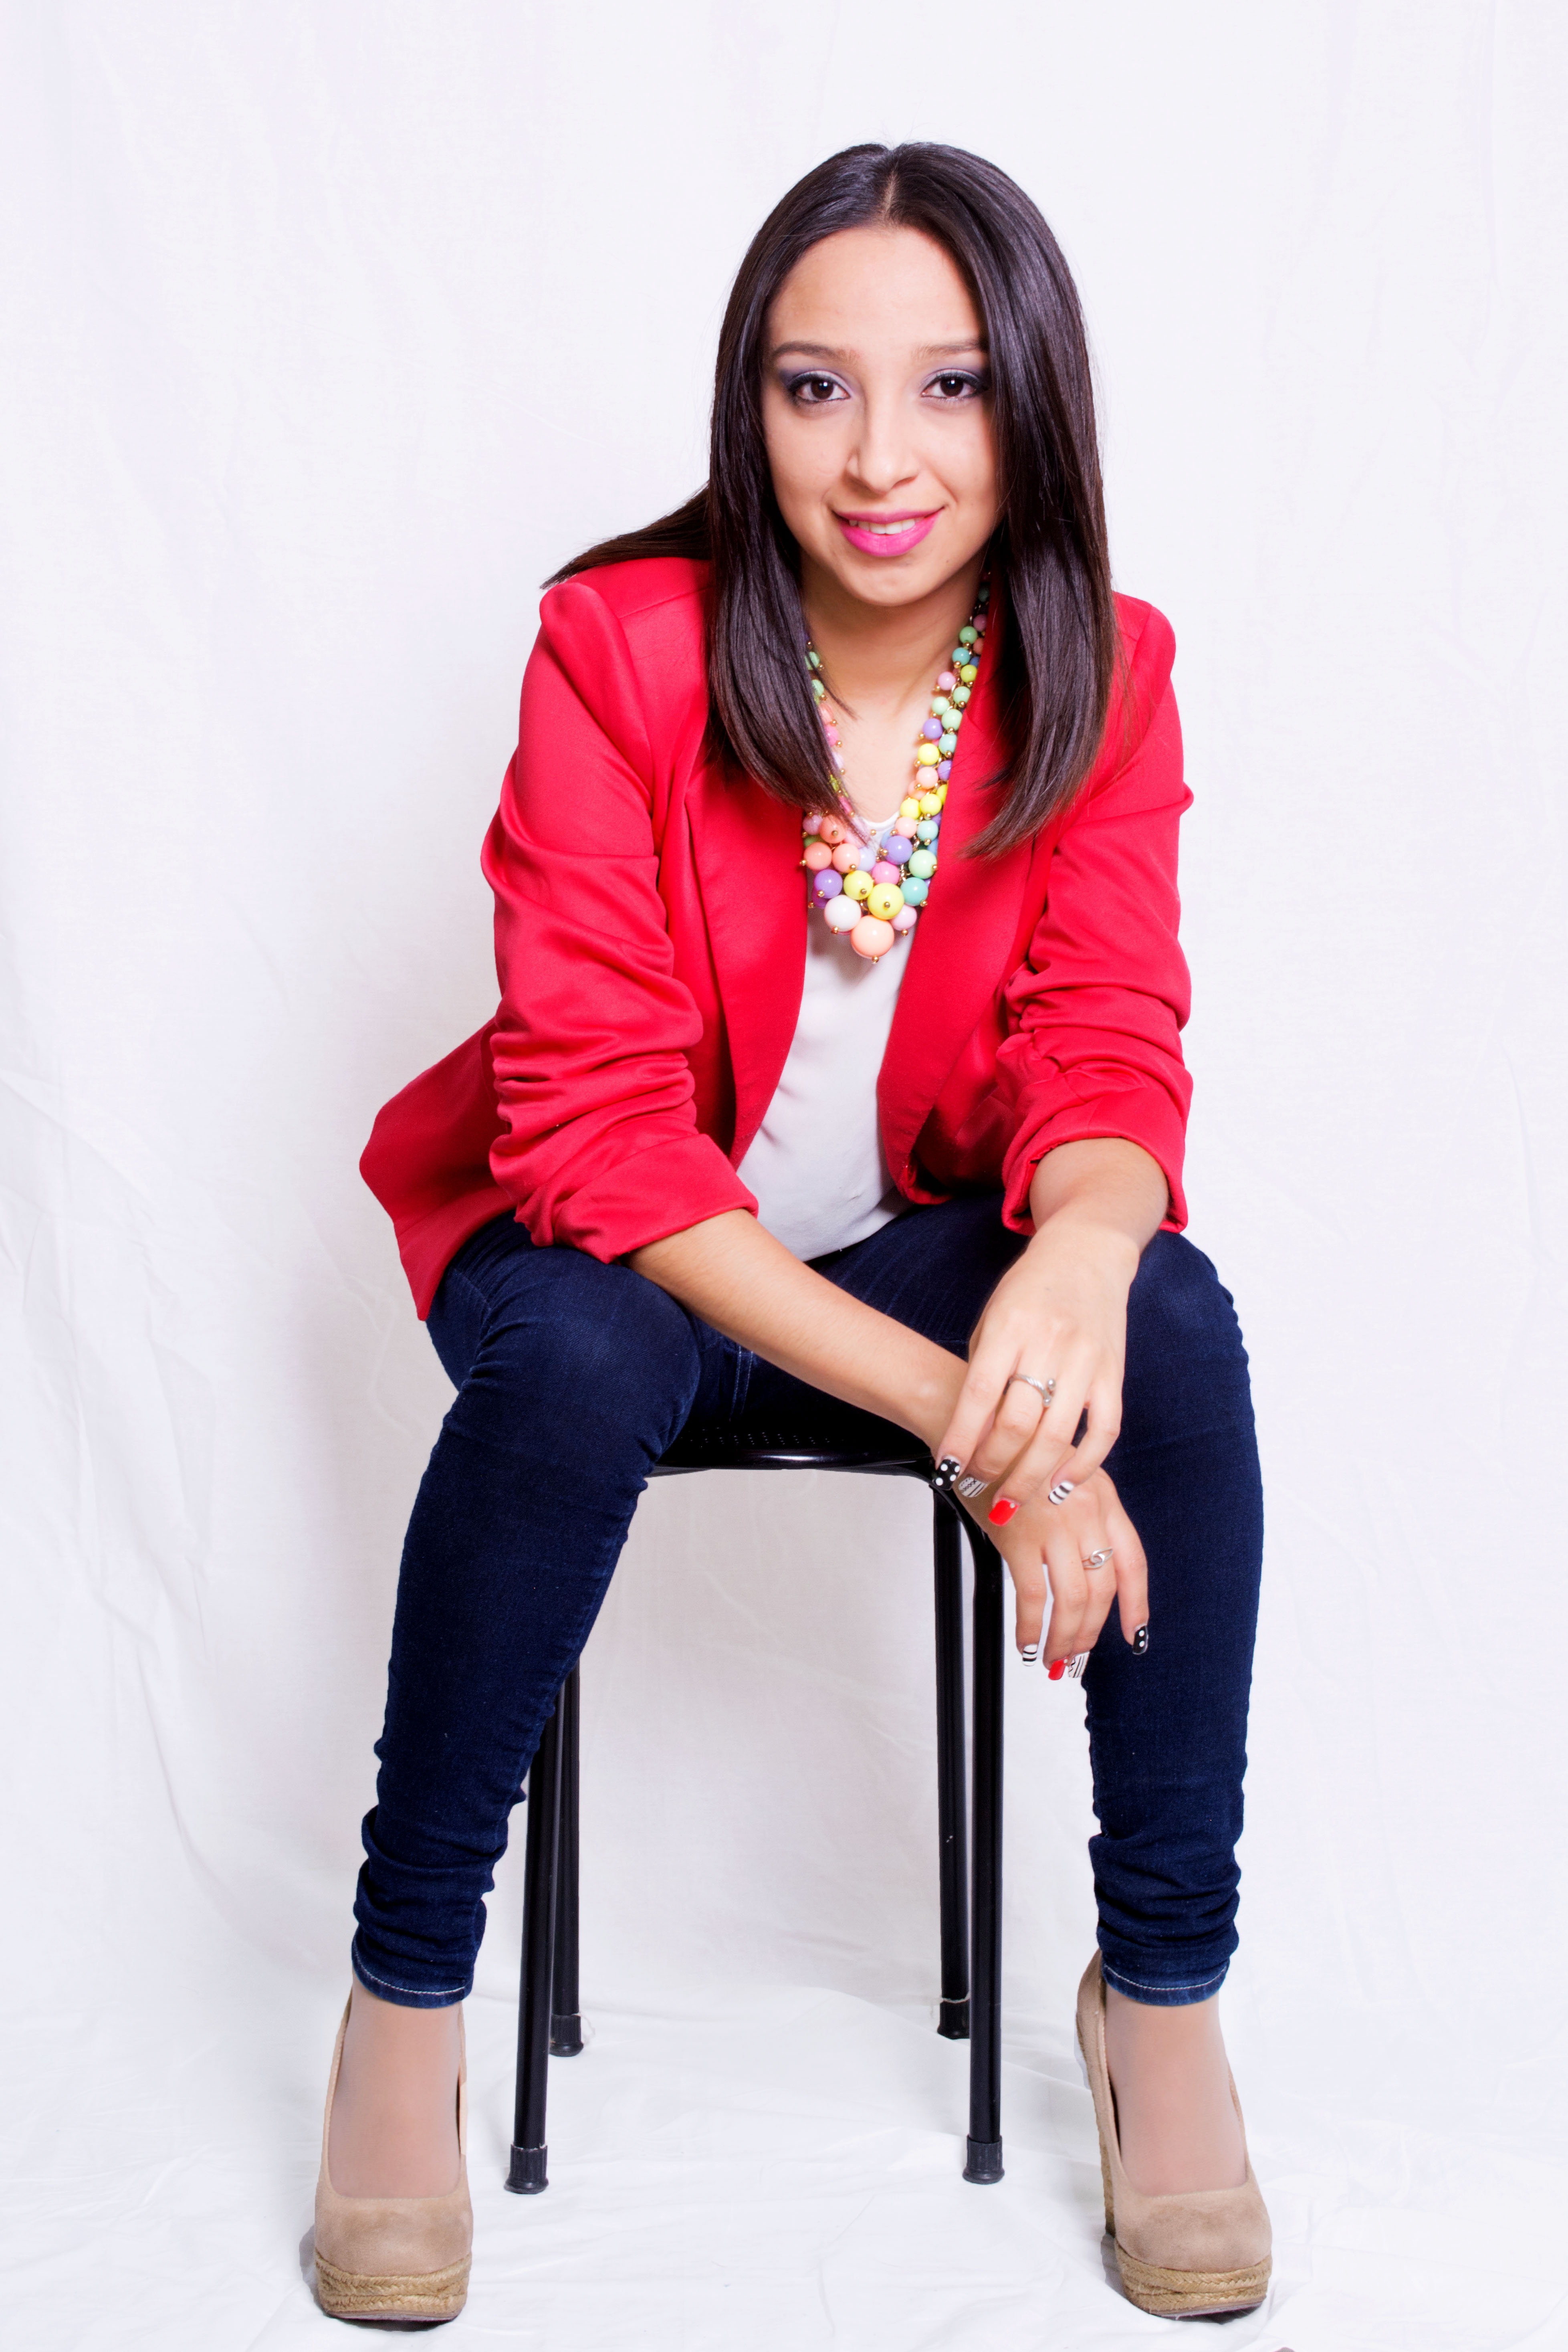
person, girl, woman, leg, model, sitting, fashion, clothing, outerwear, hairstyle, smile, long hair, human body, neck, thigh, beautiful, tights, abdomen, sleeve, photo shoot, human positions